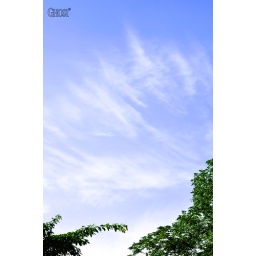
rare blue sky in Chengdu